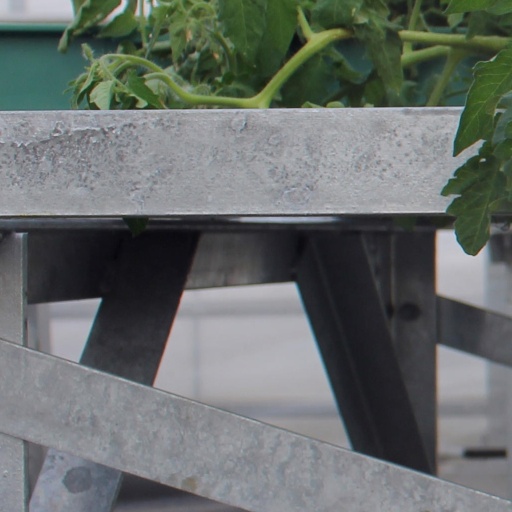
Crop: tomato